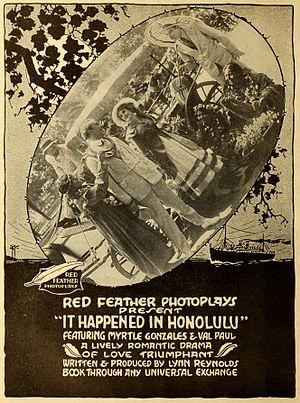
Lynn Reynolds, de son vrai nom Lynn Fairfield Reynolds, est un réalisateur, scénariste et acteur américain né le 7 mai 1891 à Harlan et mort le 25 février 1927 à Los Angeles.